Answer in natural language. How many Televisions are visible in the scene? Choose between the following options: 4, 1, 3, 1 or 5
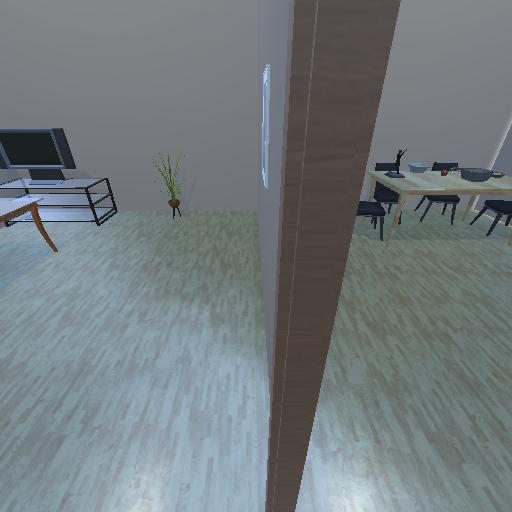
<answer>1</answer>